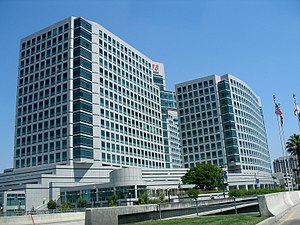
Silicon Valley / Bemærkelsesværdige firmaer
Adobe Systems
Silicon Valley er den sydlige del af San Francisco Bay Area i det nordlige Californien i USA. Oprindeligt refererede navnet til regionens store antal af Silicium chipinnovatører og fabrikanter, men det blev efterhånden en henvisning til alle de højteknologiske firmaer i området.